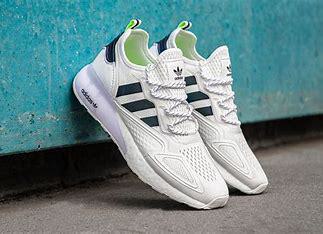
Brand: Adidas
Model: ZX 2K